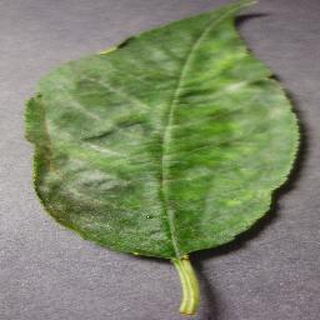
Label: cherry_powdery_mildew